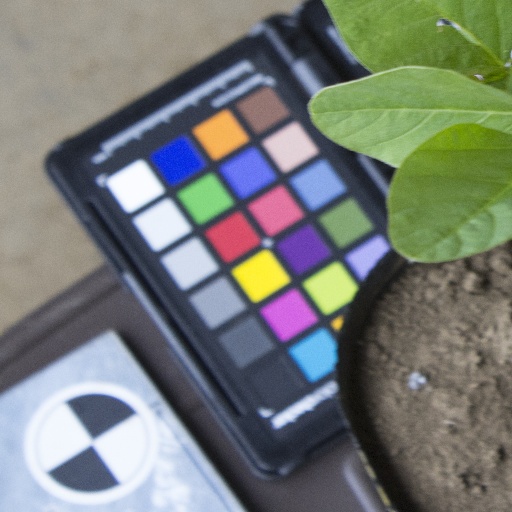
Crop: soybean